IAE V2500

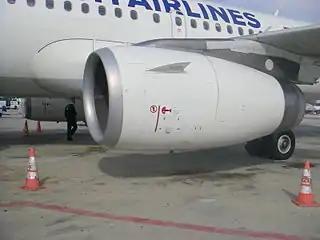
An IAE V2500 fitted on a Turkish Airlines Airbus A319

The original version, has one fan stage, three low- and ten high-pressure compression stages, and two high- and five low-pressure turbine stages. This engine promised better fuel burn on the Airbus A320 than the competing CFM56-5A; however, initial reliability issues, coupled with insufficient thrust for the larger A321, prompted the development of the improved V2500-A5 variant. It first entered service with Cyprus Airways.